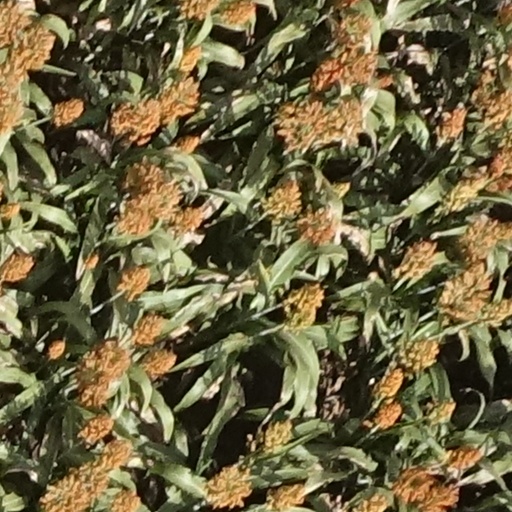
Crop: sorghum